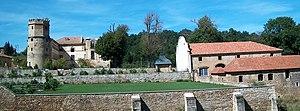
Cet article recense les monuments historiques de l'Isère, en France.
Le château de l'Arthaudière est une ancienne maison forte, du XIIIᵉ siècle plusieurs fois remaniée, qui se dresse sur la commune de Saint-Bonnet-de-Chavagne dans le département de l'Isère en région Auvergne-Rhône-Alpes.
La liste des châteaux de l'Isère recense de manière non exhaustive les mottes castales ou château de terre, les châteaux, château fort ou château de plaisance, les châteaux viticoles, les maisons fortes, les manoirs, situés dans le département français de l'Isère. Il est fait état des inscriptions et classements au titre des monuments historiques. Le département de l'Isère serait clairsemé de plus de 560 châteaux. Beaucoup de ces constructions ne sont plus que vestiges, mais Virieu, Vizille, Sassenage, Septème ont conservé leur splendeur. Forteresses féodales ou demeures somptueuses, aujourd'hui, 25 de ces châteaux sont ouverts à la visite.